History of democratic socialism

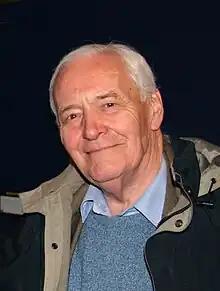
Tony Benn, a leading left-wing Labour Party politician

In the United States, the New Left was associated with the anti-war and hippie movements as well as the black liberation movements such as the Black Panther Party. While initially formed in opposition to the so-called Old Left of the Democratic Party, groups composing the New Left gradually became central players in the Democratic coalition, culminating in the nomination of the outspoken anti-Vietnam War George McGovern at the Democratic Party primaries for the 1972 United States presidential election. US civil rights leader Martin Luther King Jr. supported the ideals of democratic socialism, although he was reluctant to speak directly of this support due to the anti-communist sentiment being projected throughout the United States at the time, and the association of socialism with communism. King believed that capitalism could not adequately provide the necessities of many American people, particularly the African-American community. King expressed that "the evils of capitalism are as real as the evils of militarism and evils of racism".